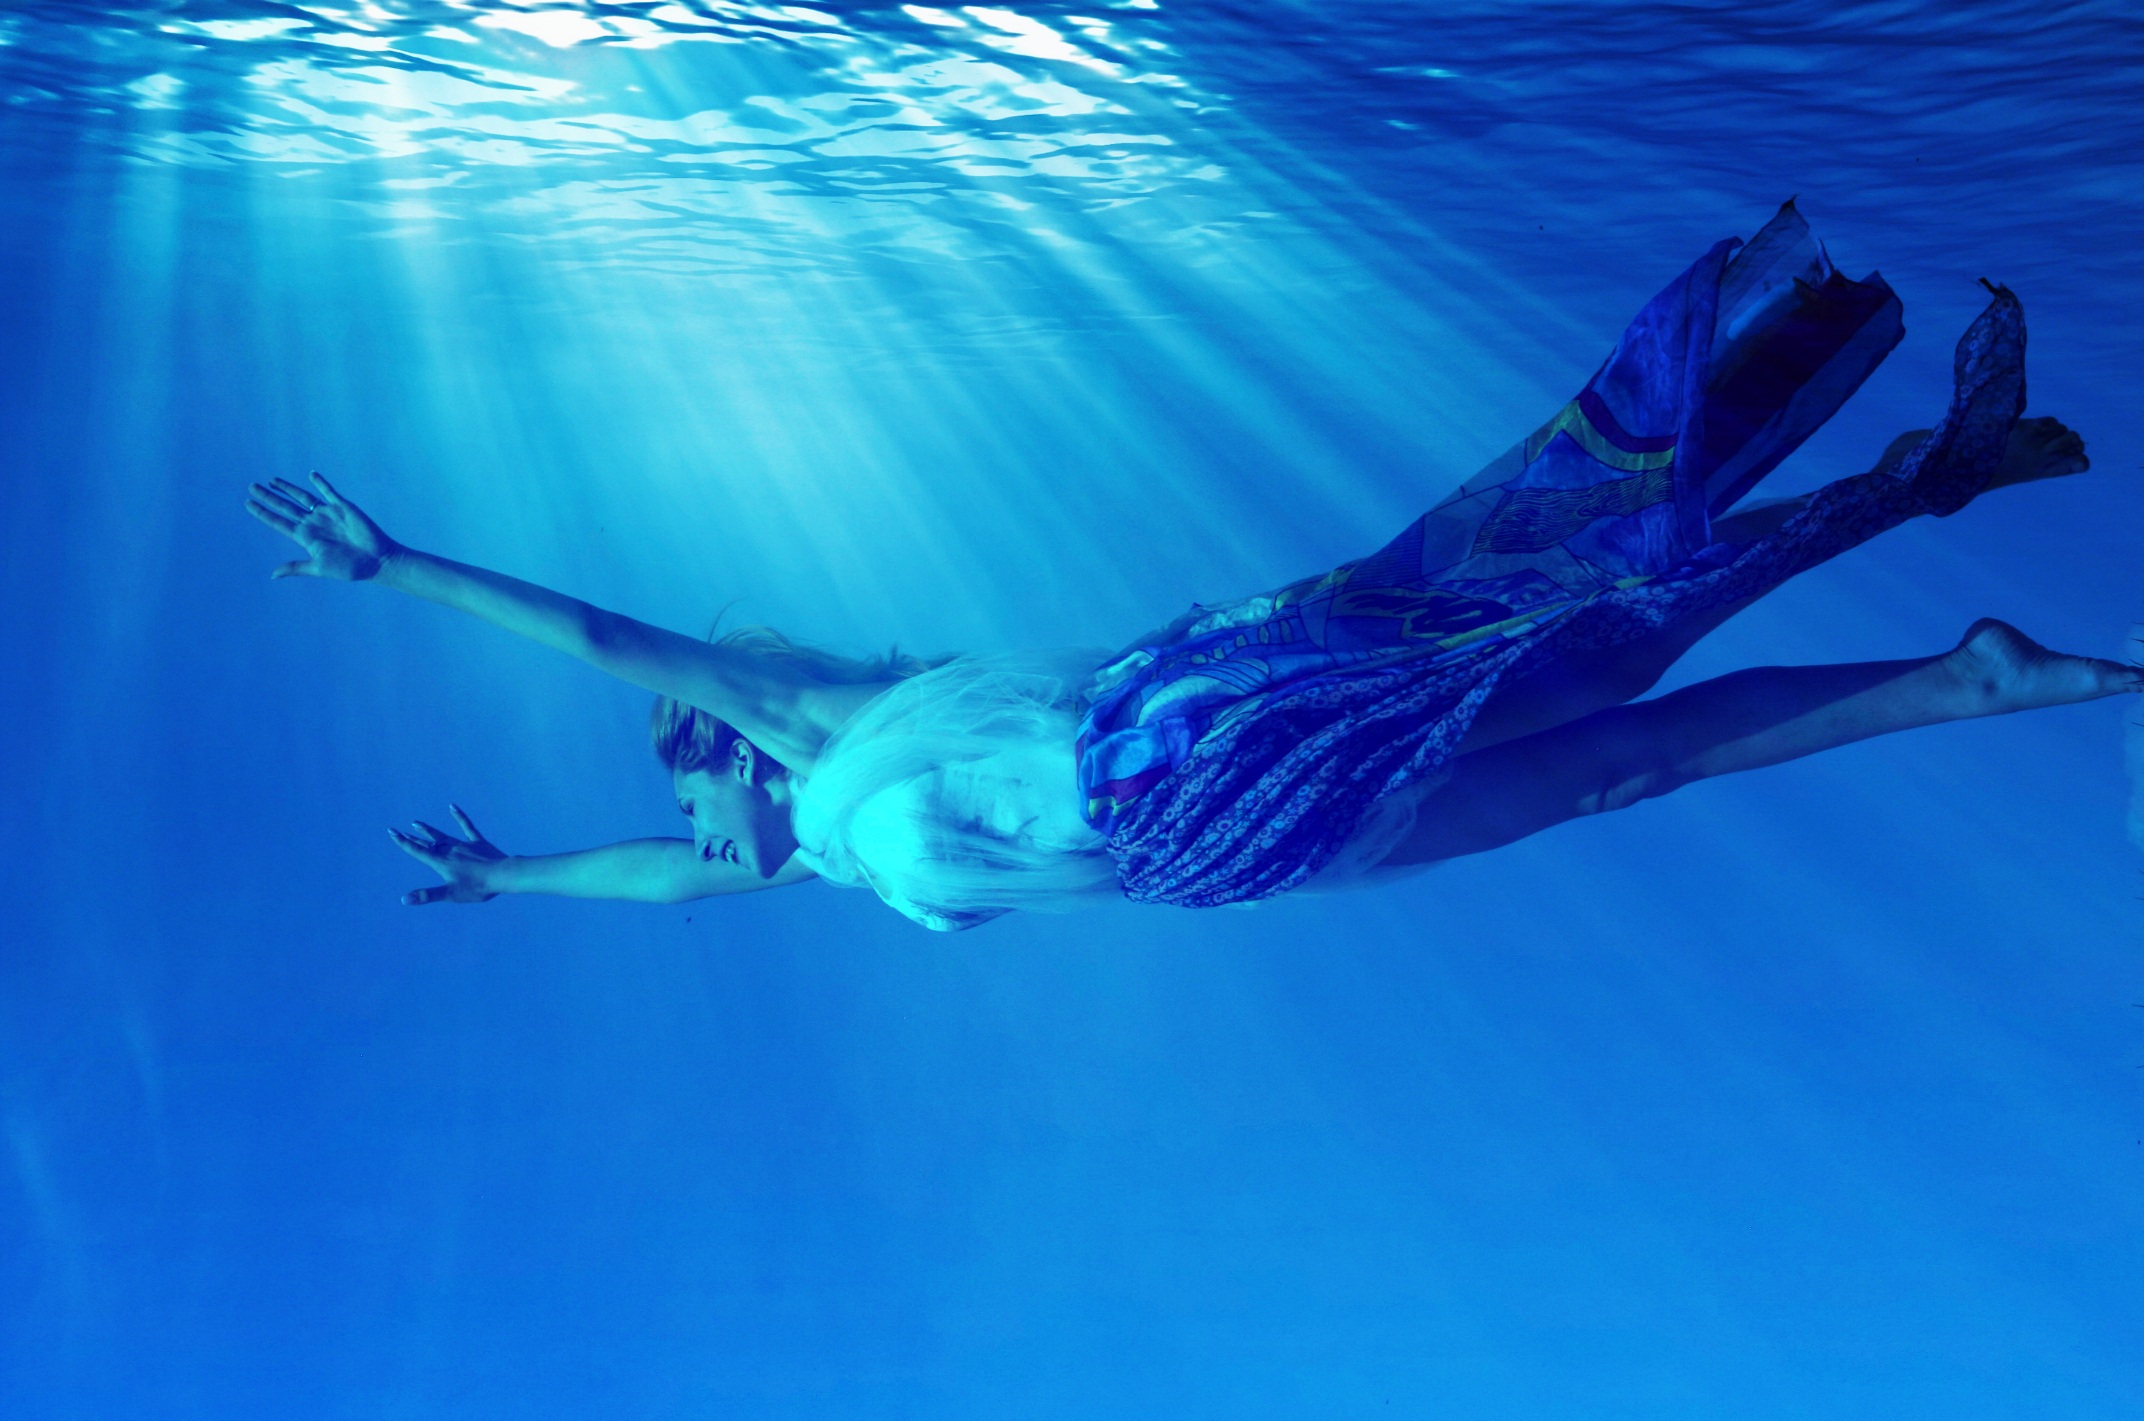
sea, ocean, girl, diving, underwater, swim, blue, freediving, mermaid